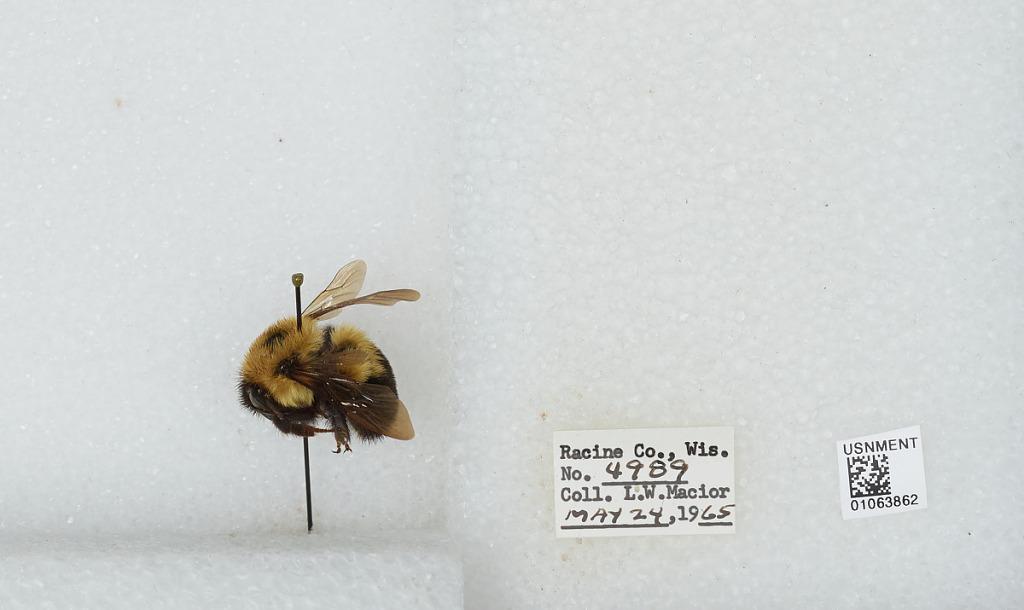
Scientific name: Bombus (Pyrobombus) bimaculatus Cresson
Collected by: L. Macior
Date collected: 1964-5-24
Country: United States
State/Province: Wisconsin
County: Racine
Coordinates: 42.78, -87.76